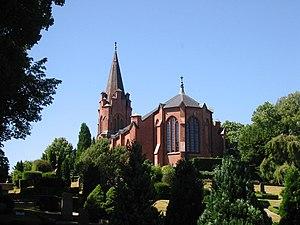
Billinge est une localité de Suède située dans la commune d'Eslöv, dans le comté de Scanie. Elle couvre une superficie de 0,59 km². En 2010, on y recense 415 habitants.